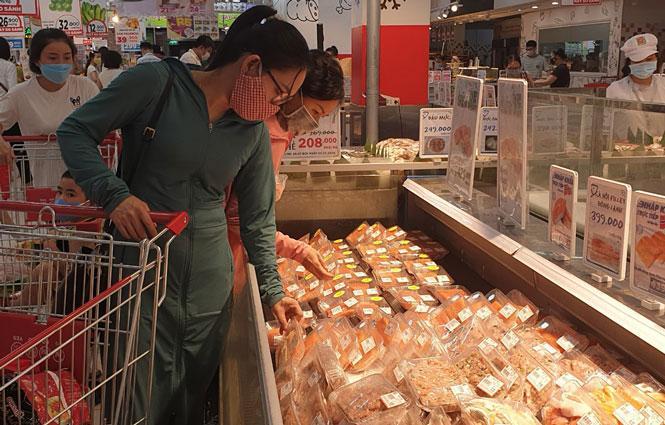
có một người phụ nữ đeo kính đang đẩy một chiếc xe đẩy siêu thị